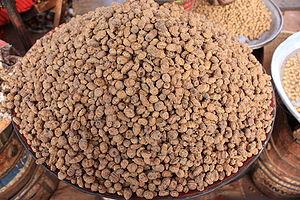
Le souchet comestible, également souchet tubéreux ou souchet sucré, est une espèce de plantes herbacées rhizomateuses vivaces de la famille des Cyperaceae. La plante est parfois appelée souchet sultan, amande de terre, gland de terre, noix tigrée ou pois sucré en raison de ses tubercules au goût légèrement sucré à saveur de noisette.